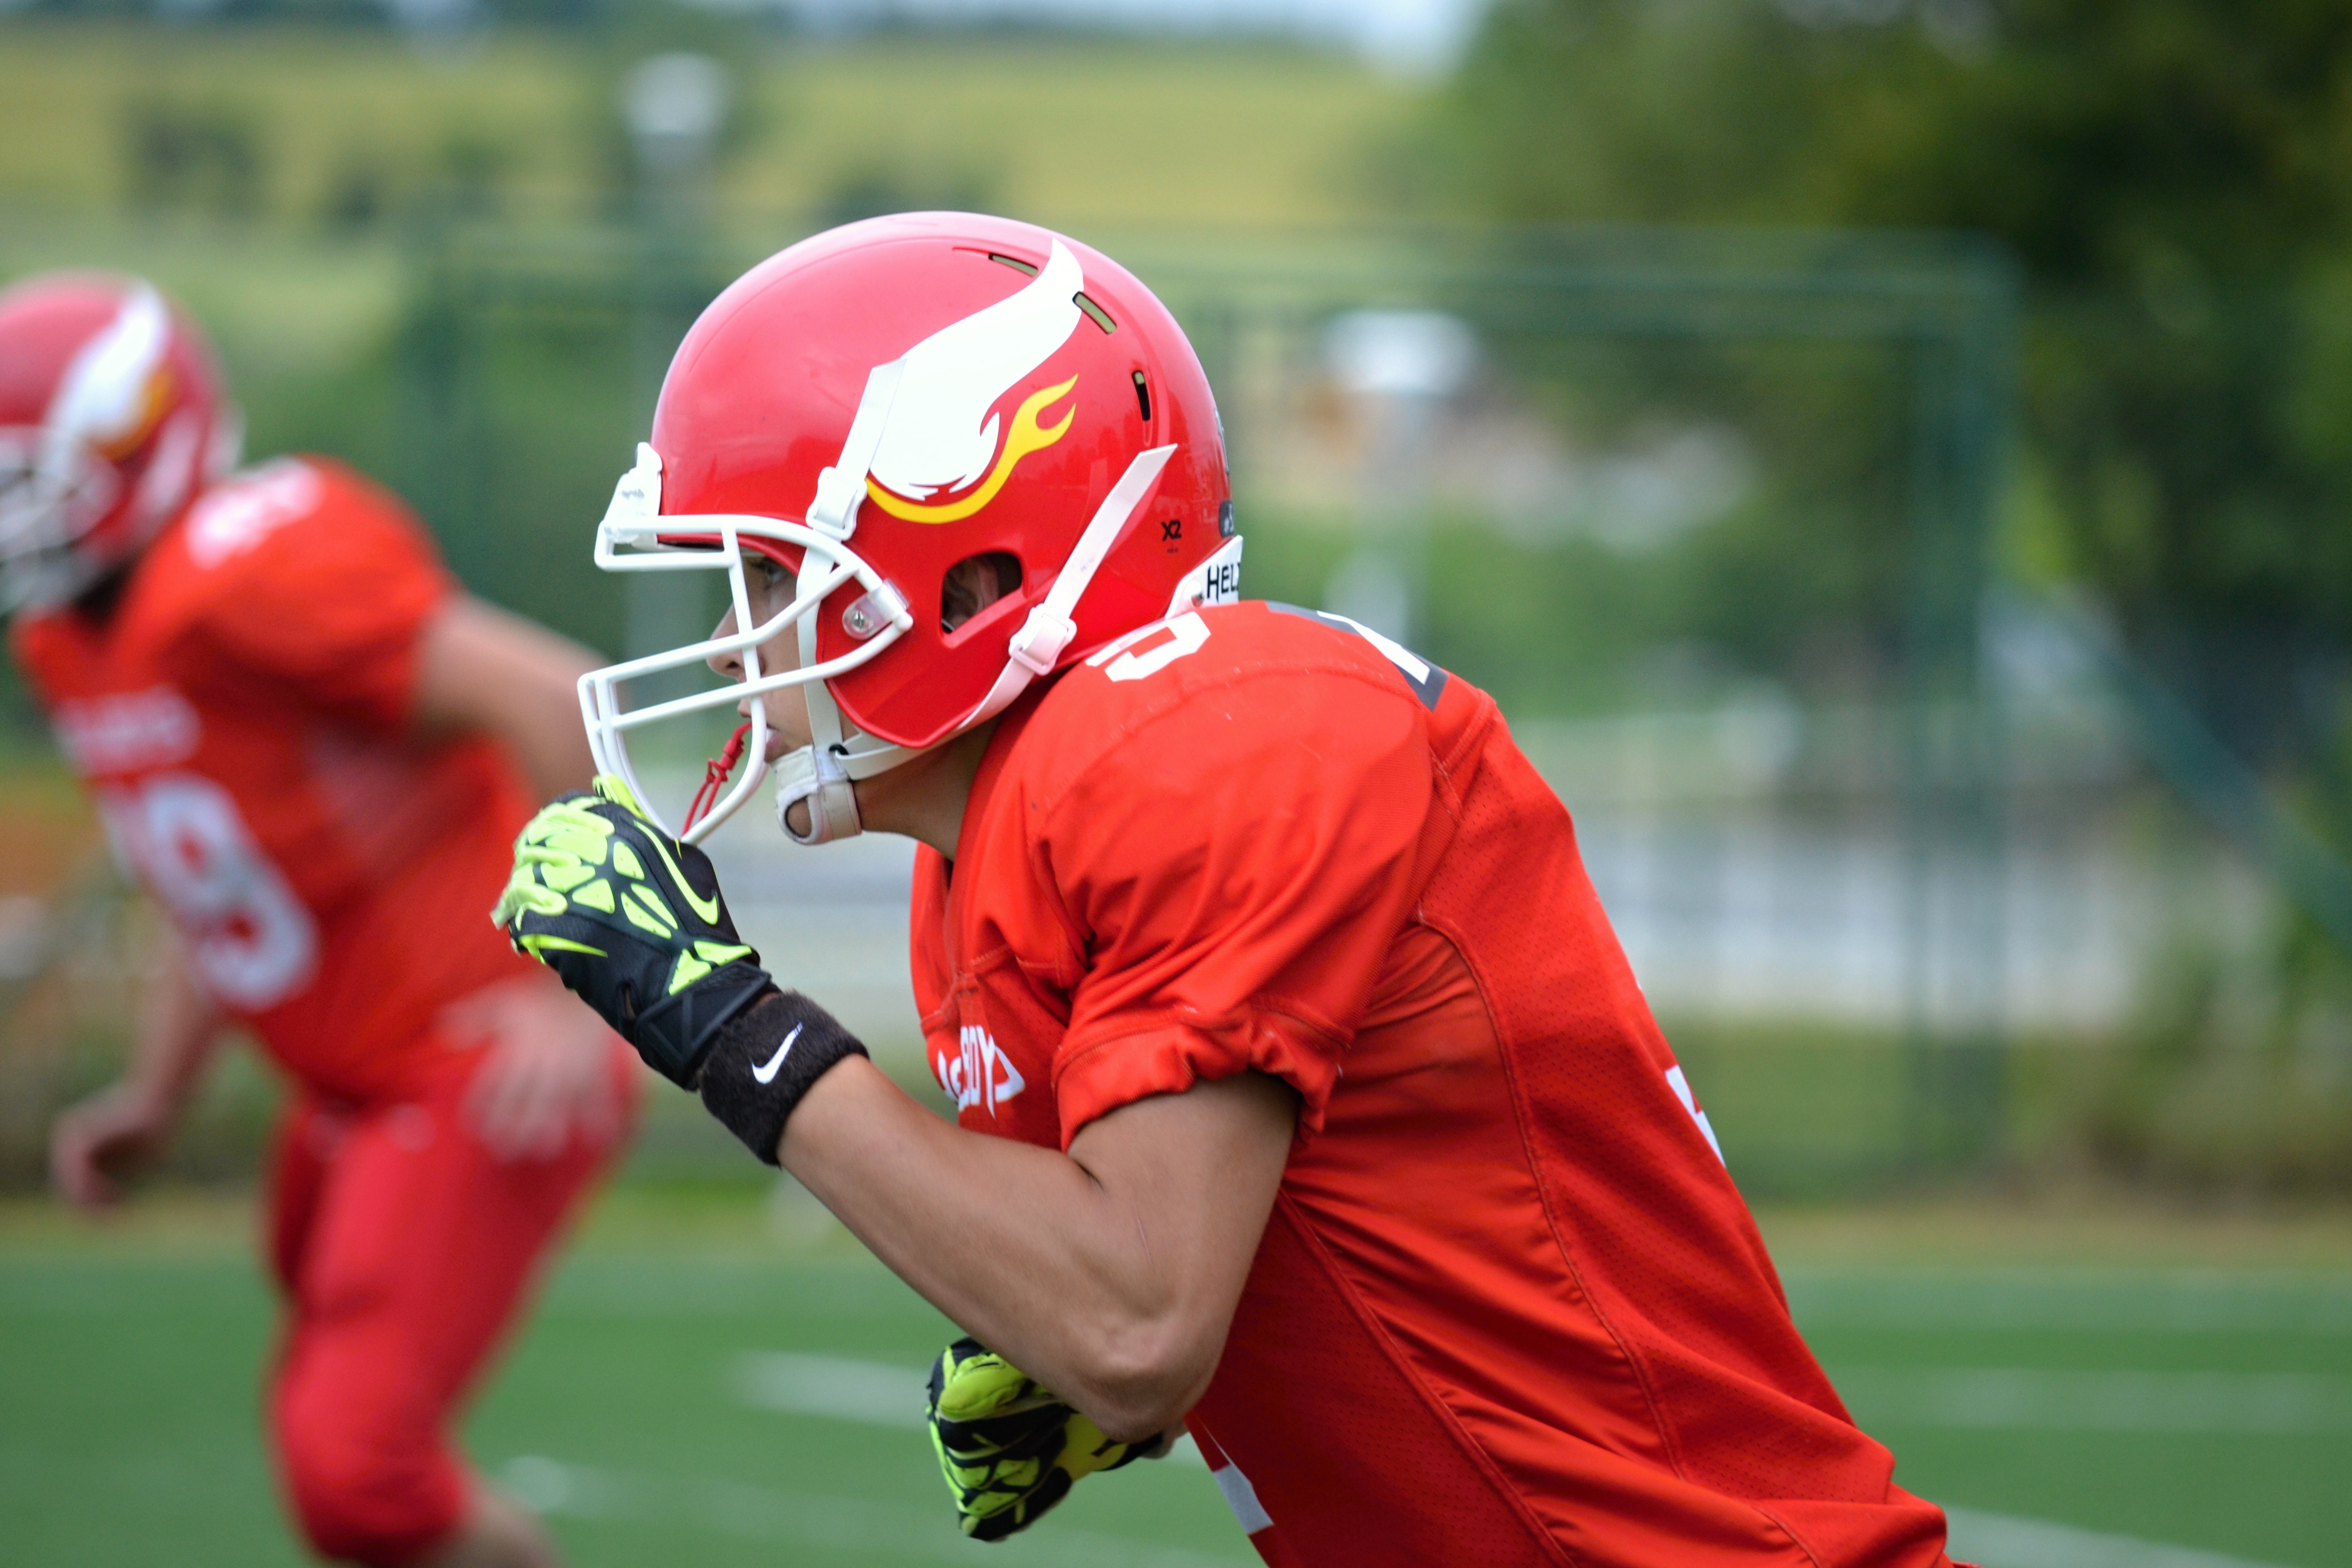
sport, red, training, soccer, football, player, fight, rugby, outside, team, american football, sports, helmet, match, teamwork, protection, strong, athlete, tackle, football player, ball game, baseball positions, gridiron football